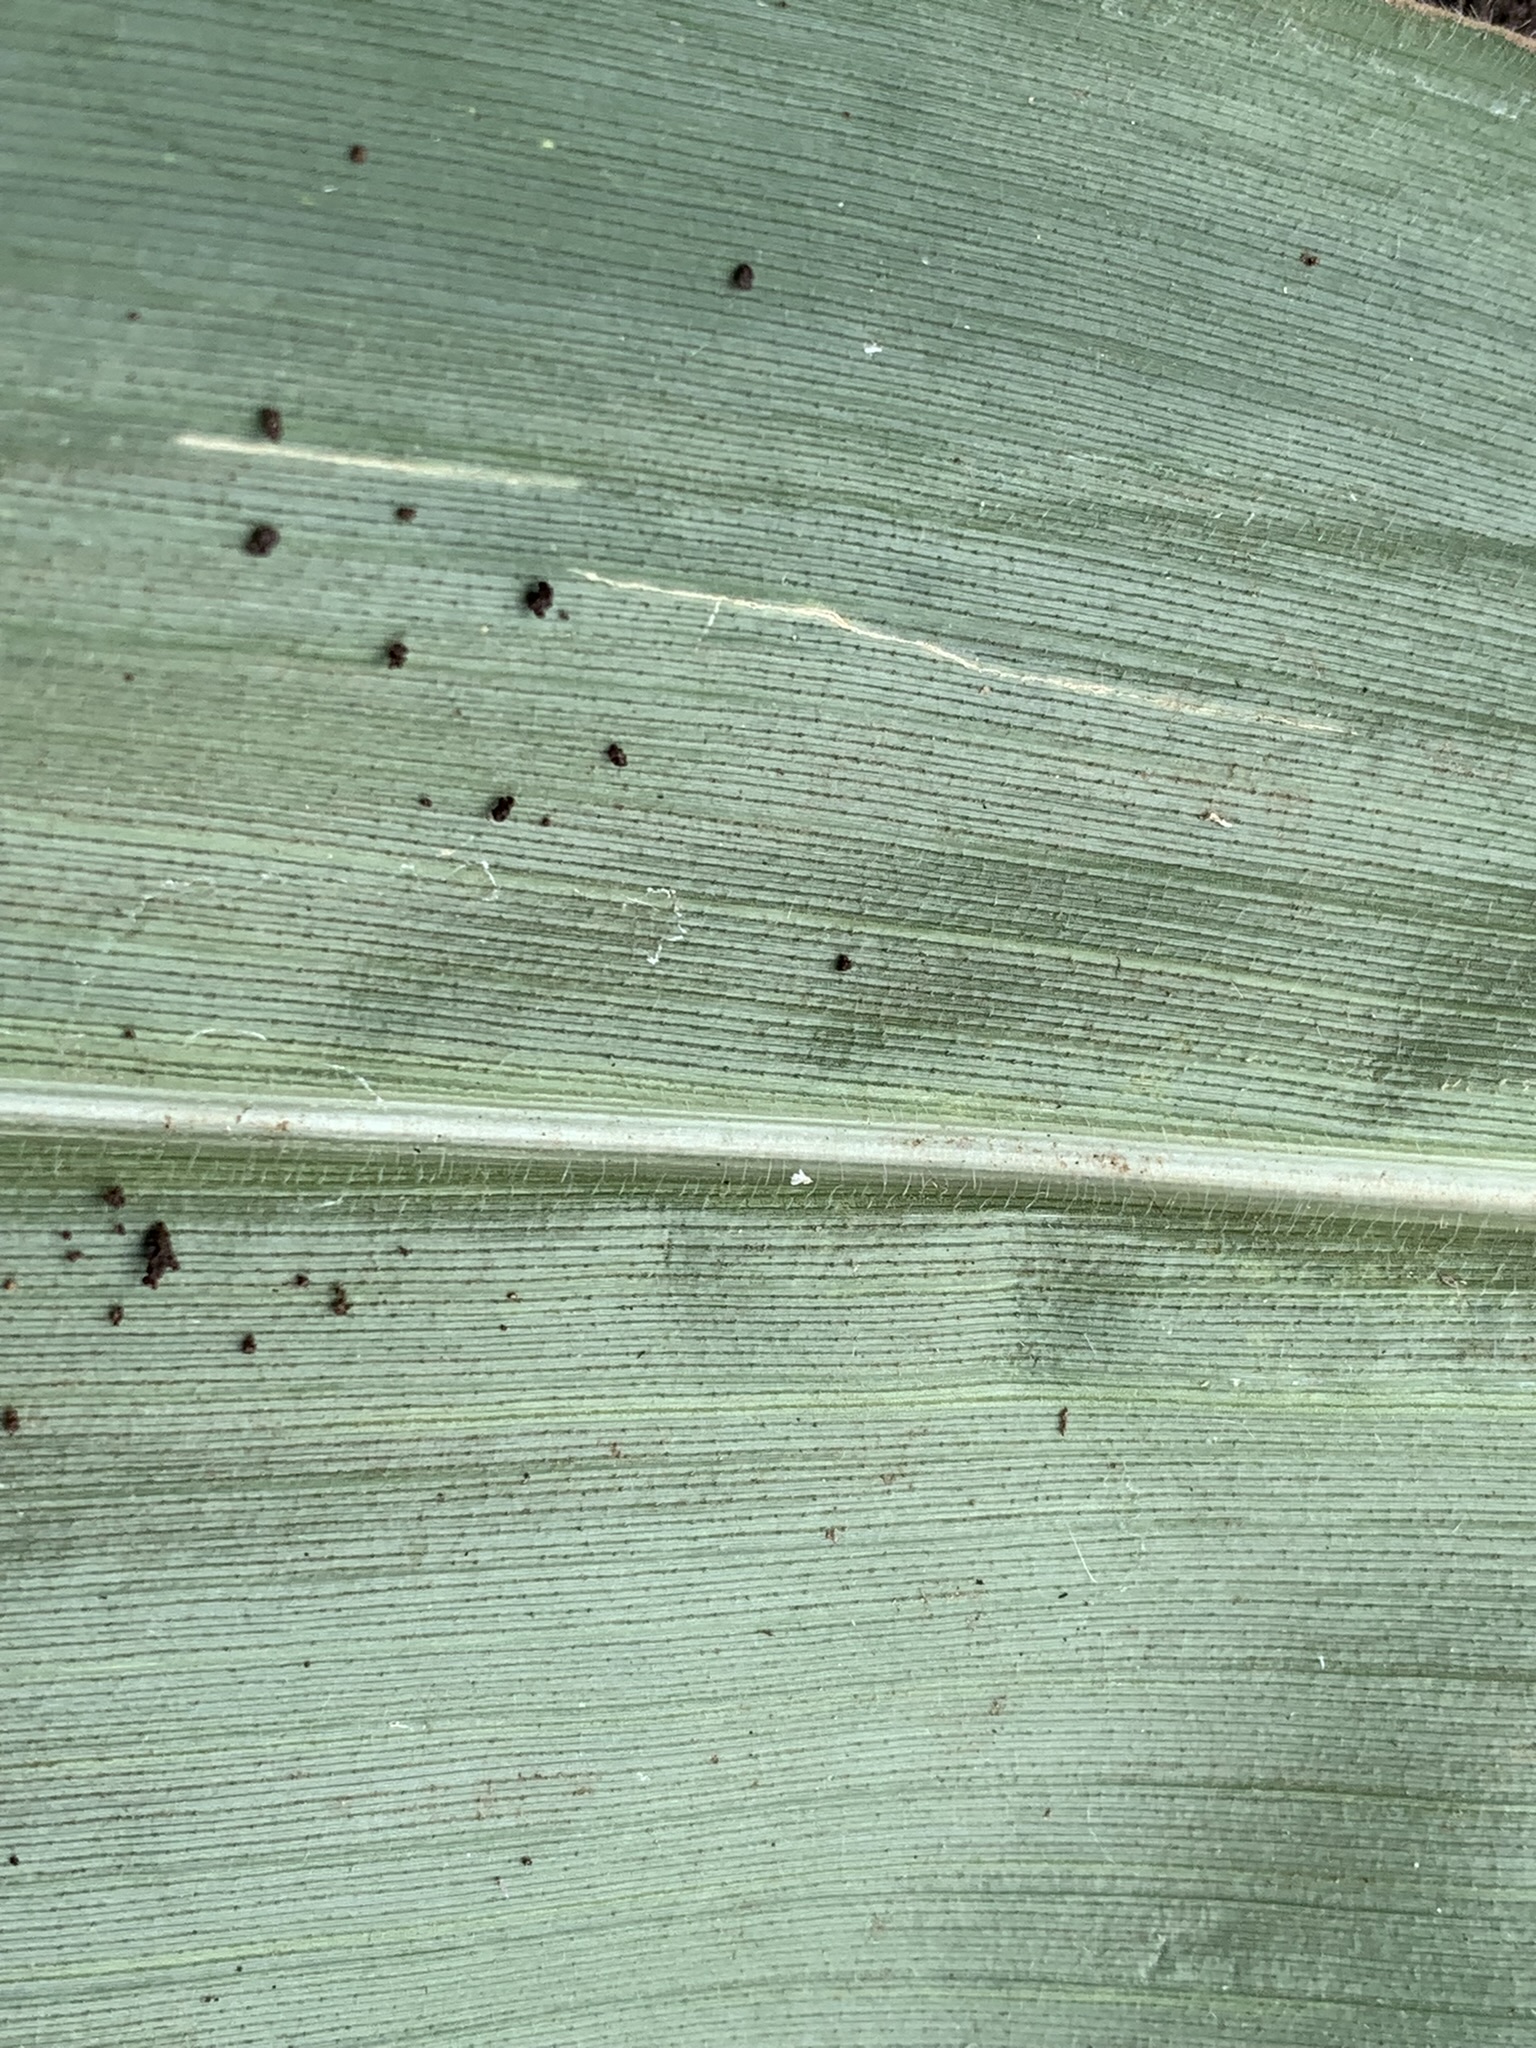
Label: Healthy